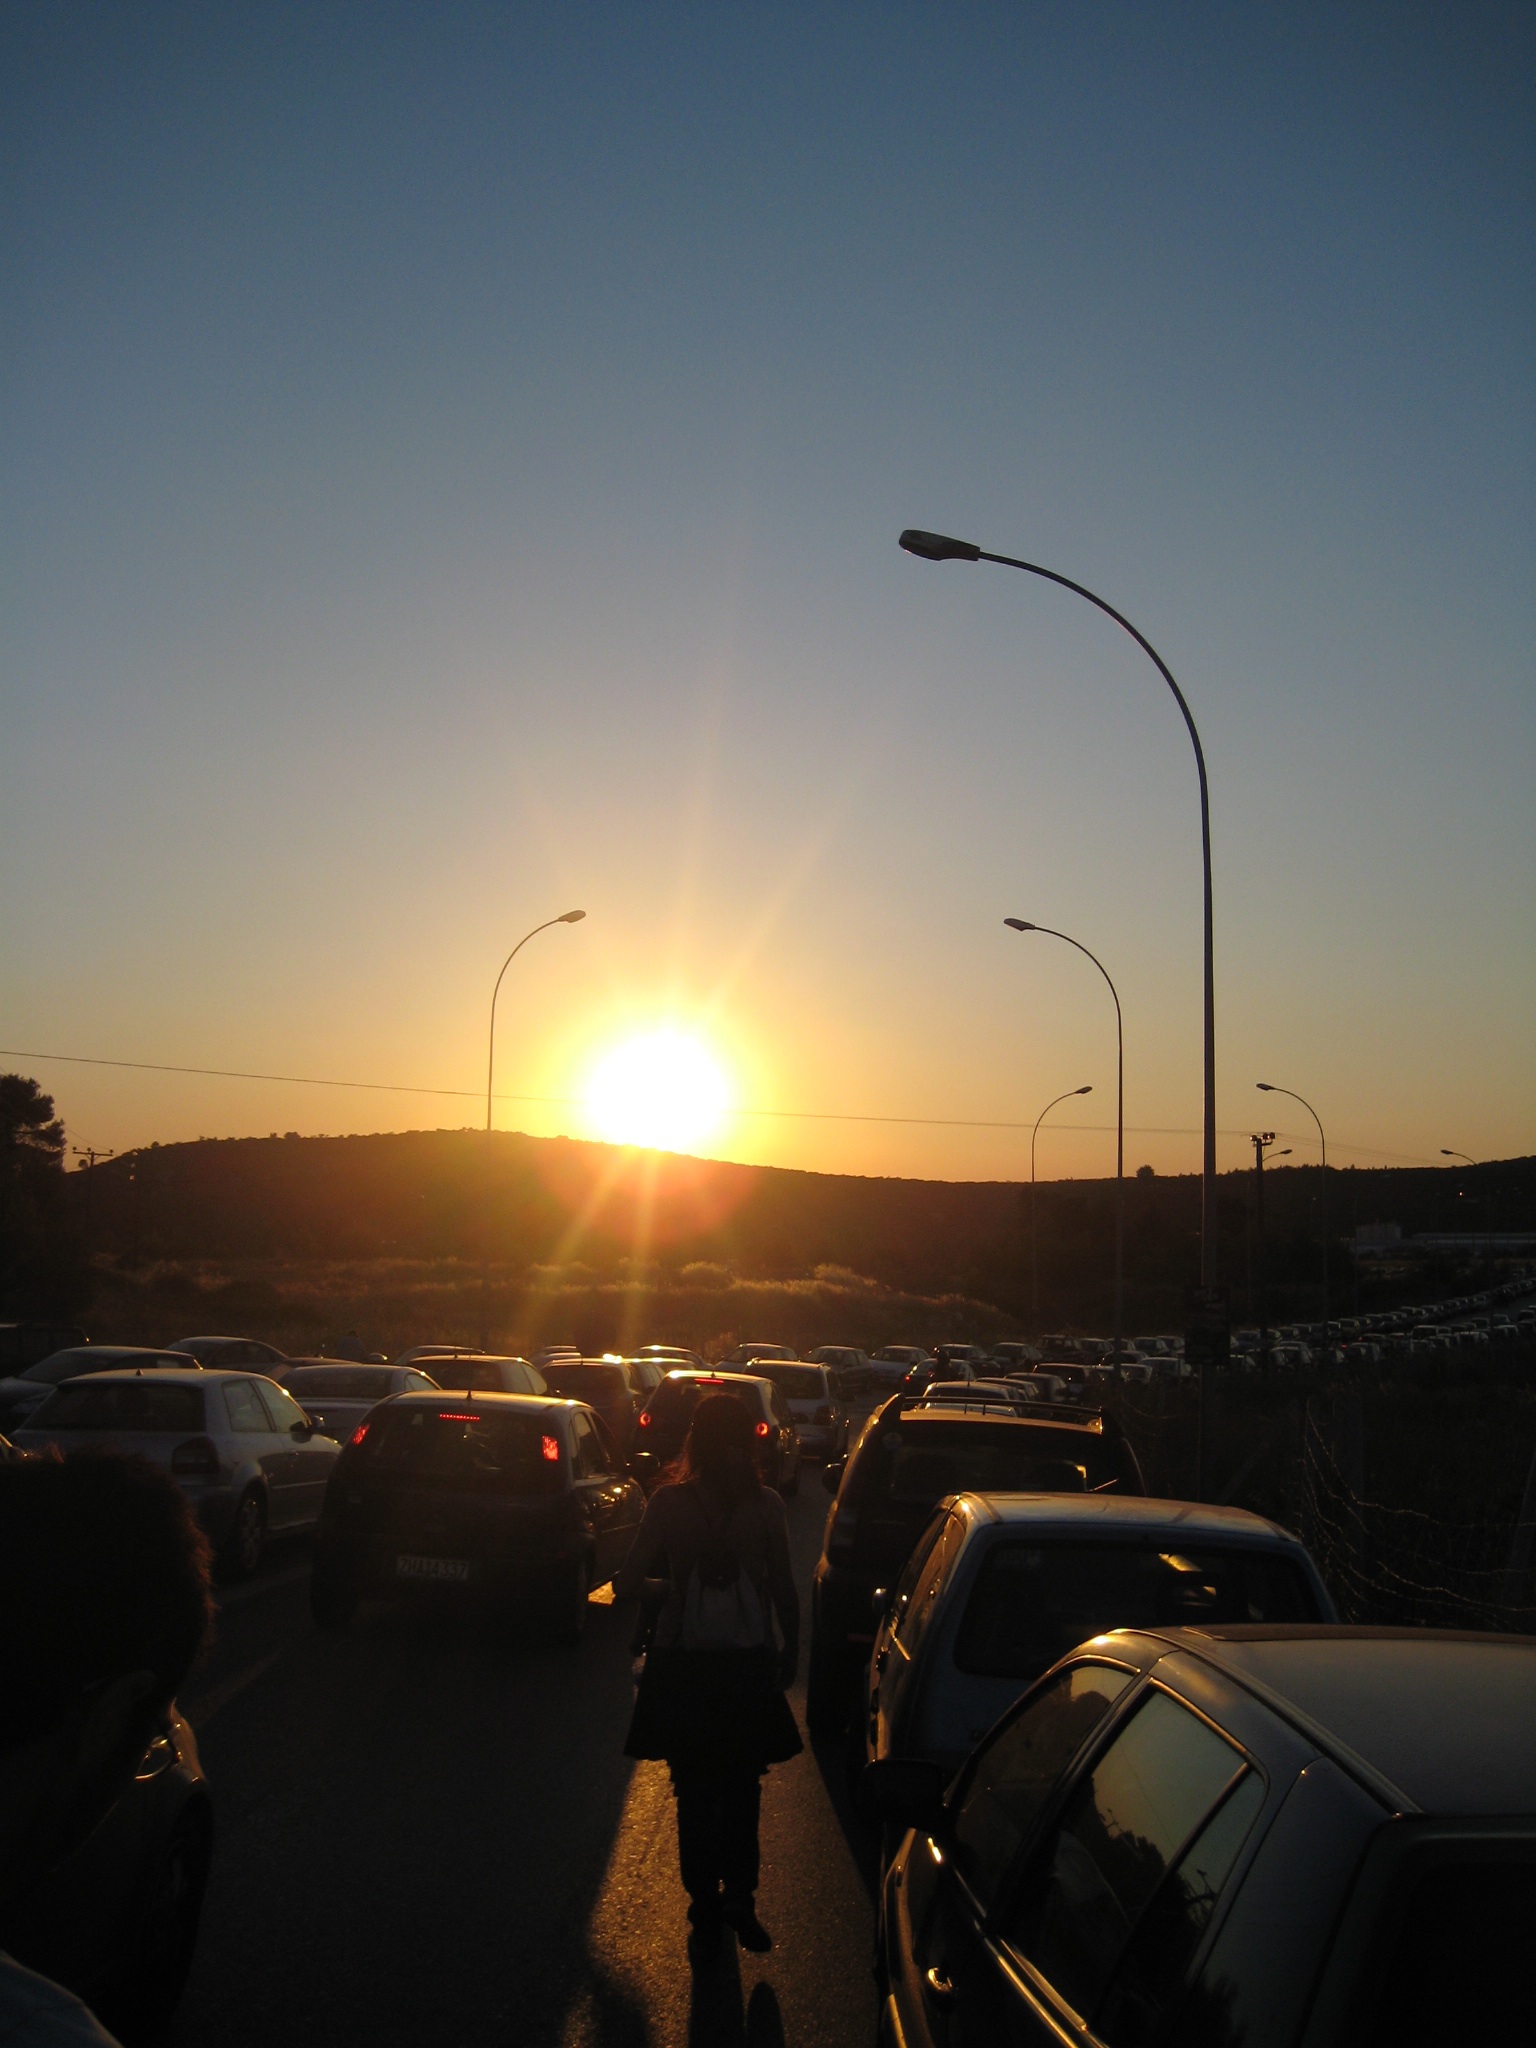
sea, horizon, light, sun, sunrise, sunset, night, morning, dawn, dusk, evening, street light, lighting, atmosphere of earth